Allogalathea elegans

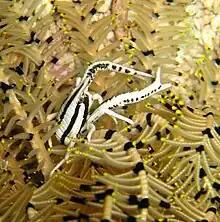
Black and white colour morph on a comatulid feather star

"Allogalathea elegans" may be found living alone or in large aggregations together. Many "A. elegans" have a symbiotic relationship with crinoids, most often feather stars. These crinoids help protect them from their biggest predator, fish. "A. elegans" are often found living close to or on top of crinoids.